Abdera, Thrace

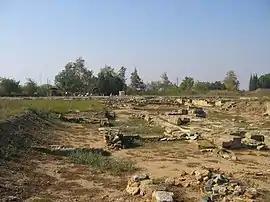
Remains of the ancient city of Abdera.

Abdera is a municipality in the Xanthi regional unit of Thrace, Greece. In classical antiquity, it was a major Greek "polis" on the Thracian coast.